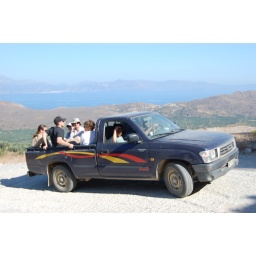
Azoria truck ride up the mountain (brought to you by Toyota)